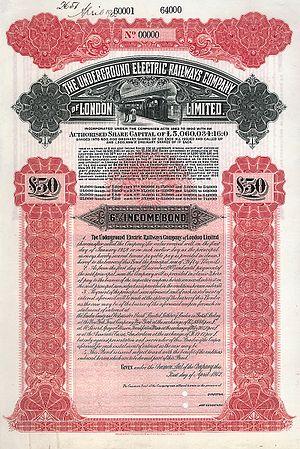
L´Underground Electric Railways Company Limited de Londres est la société holding de trois des nouvelles lignes de métro souterrain de Londres construites dans la première décennie du XXᵉ siècle.